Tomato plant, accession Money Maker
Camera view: tilt-top (135 deg); turntable rotation: 90 degrees
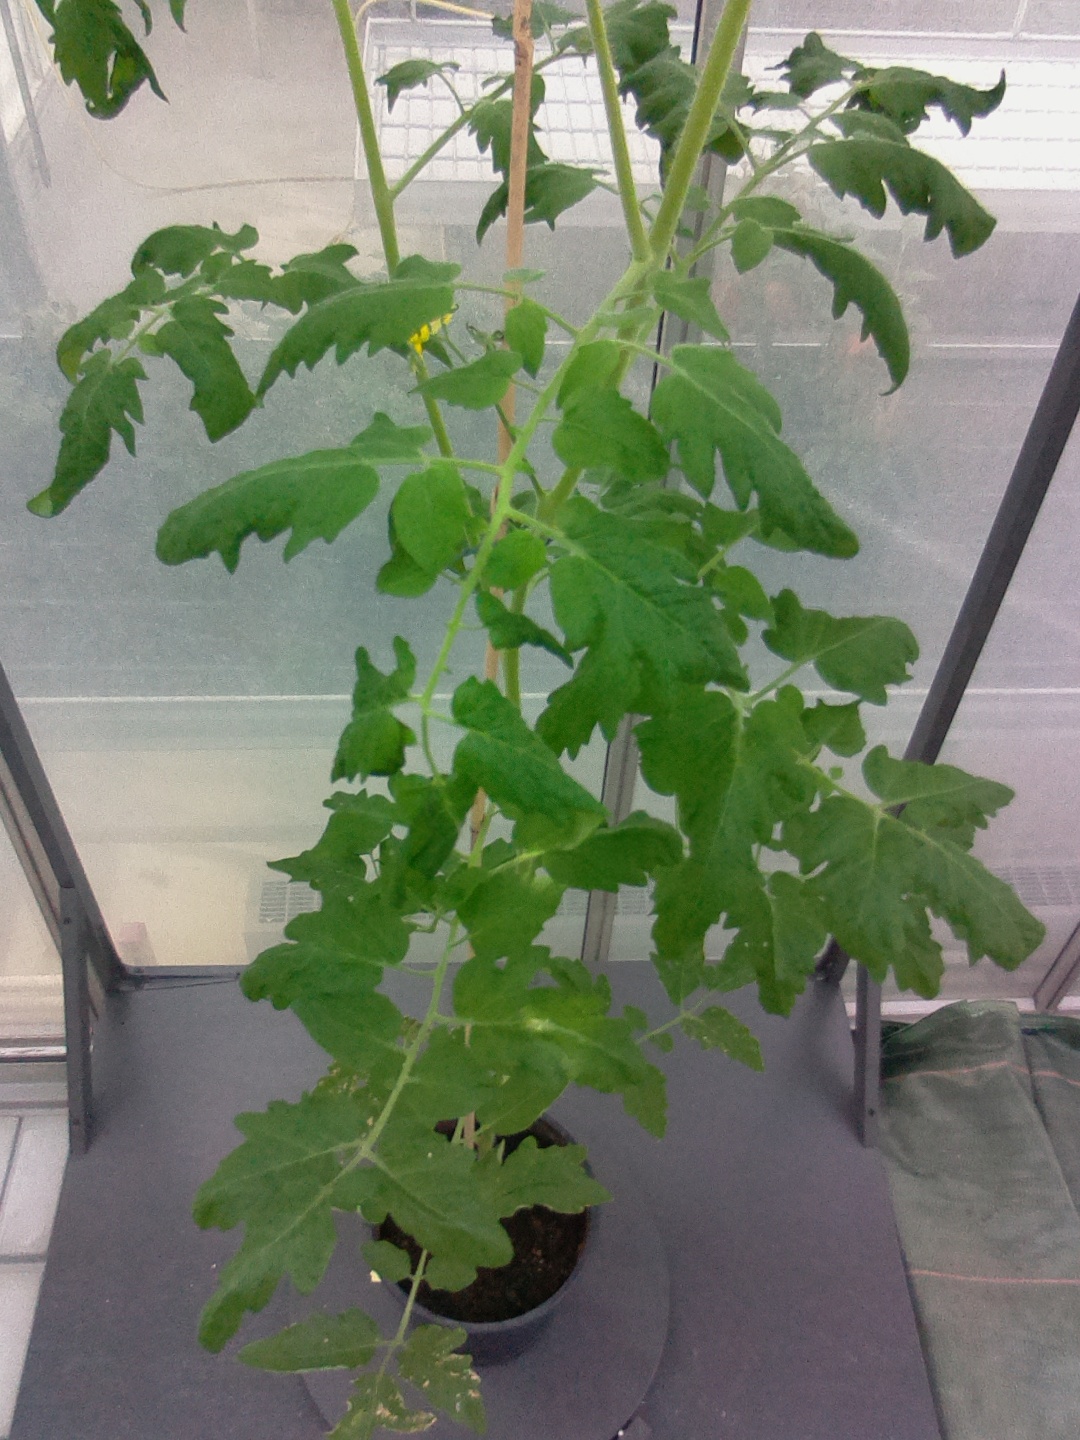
BBCH growth stage 65: Full flowering, 50%-60% of flowers open, first petals falling